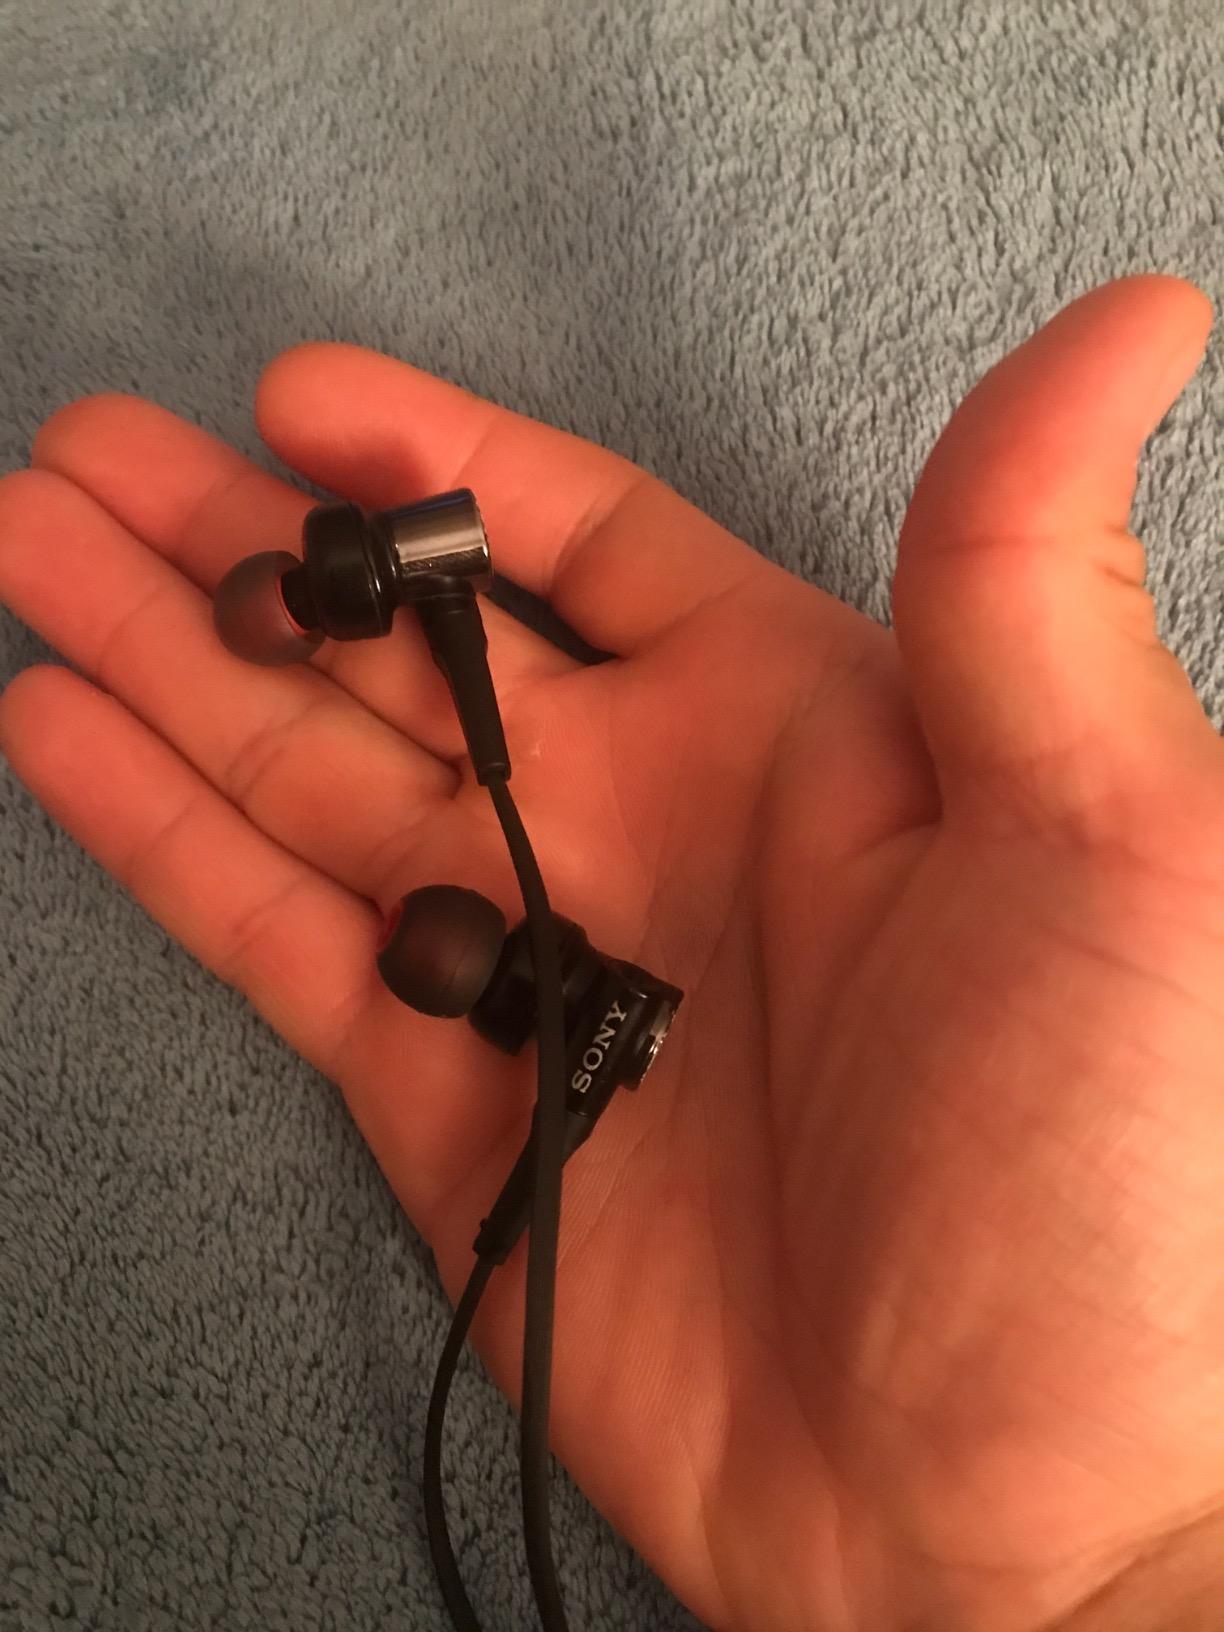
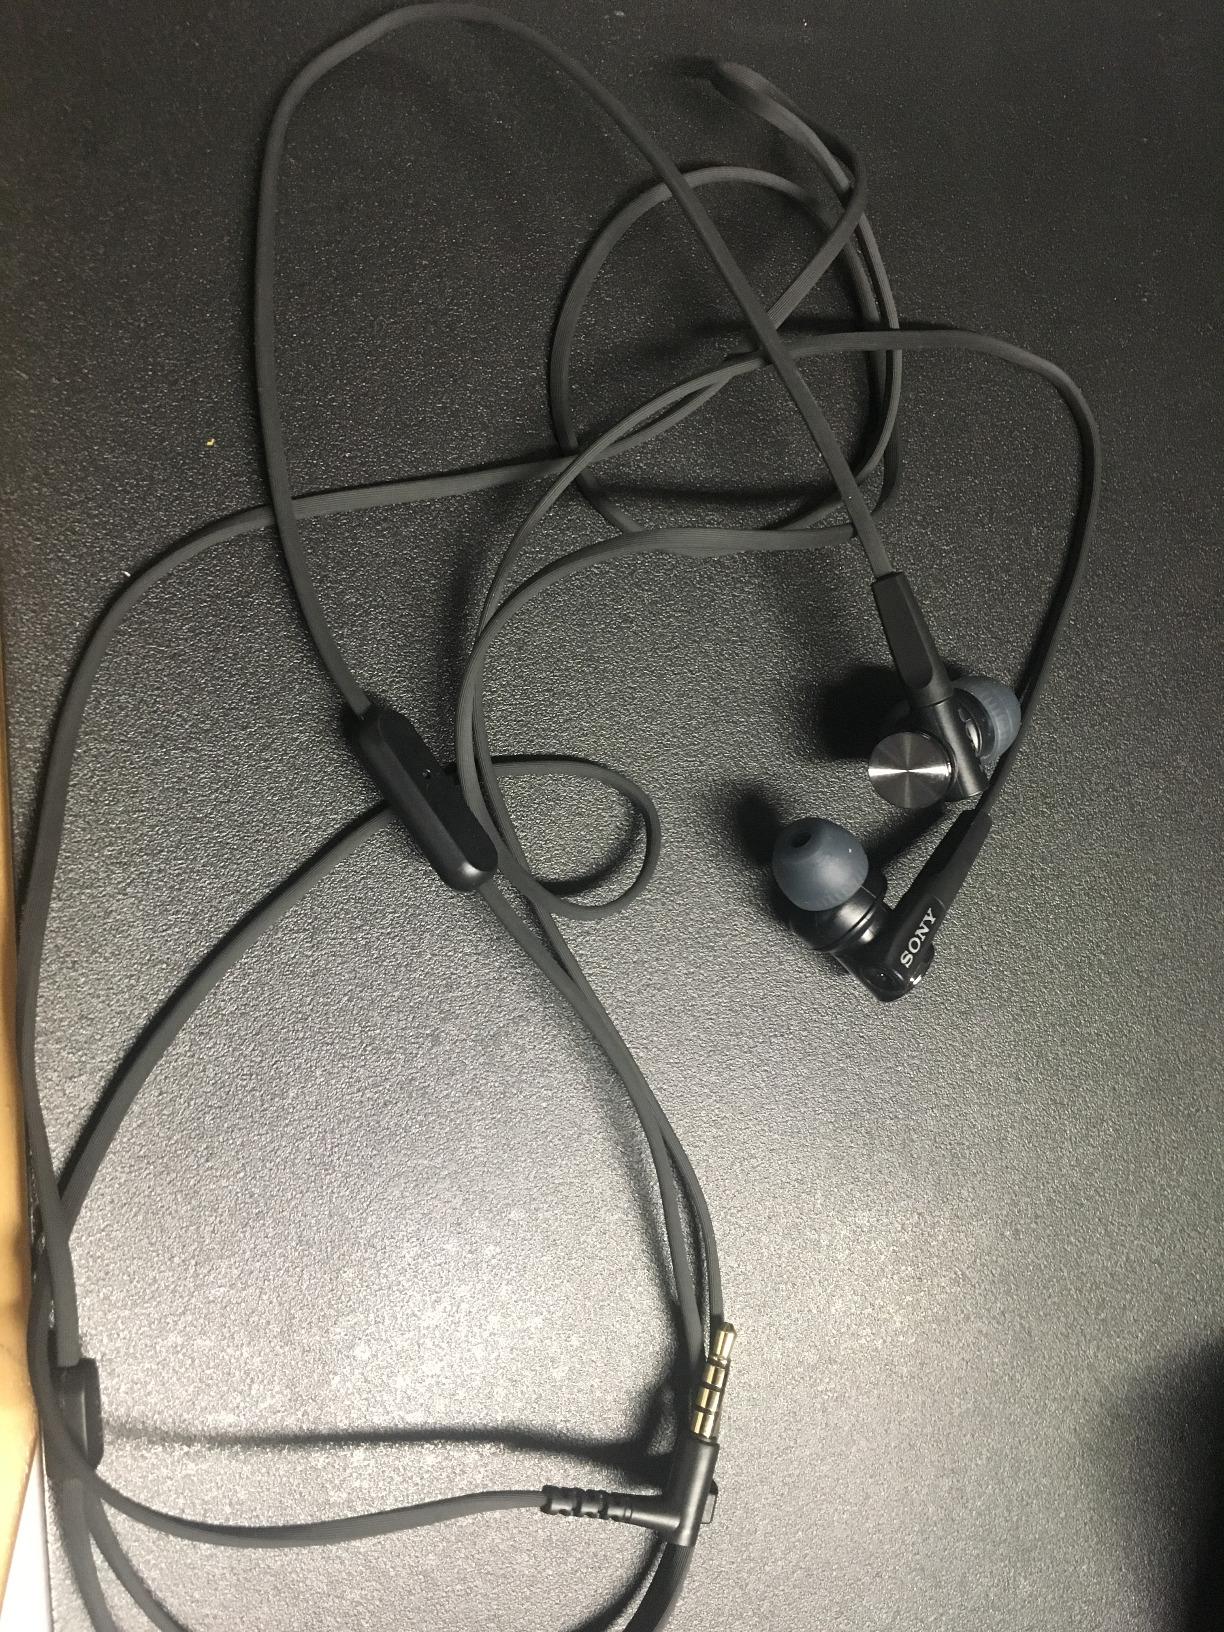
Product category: headphones
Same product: yes